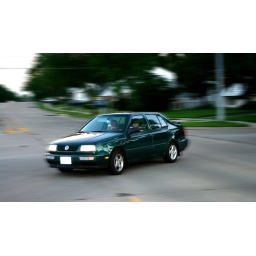
John drives by as I cross the road to get another lens, he is pointing to my &amp;quot;subject&amp;quot; Thunderstorm.